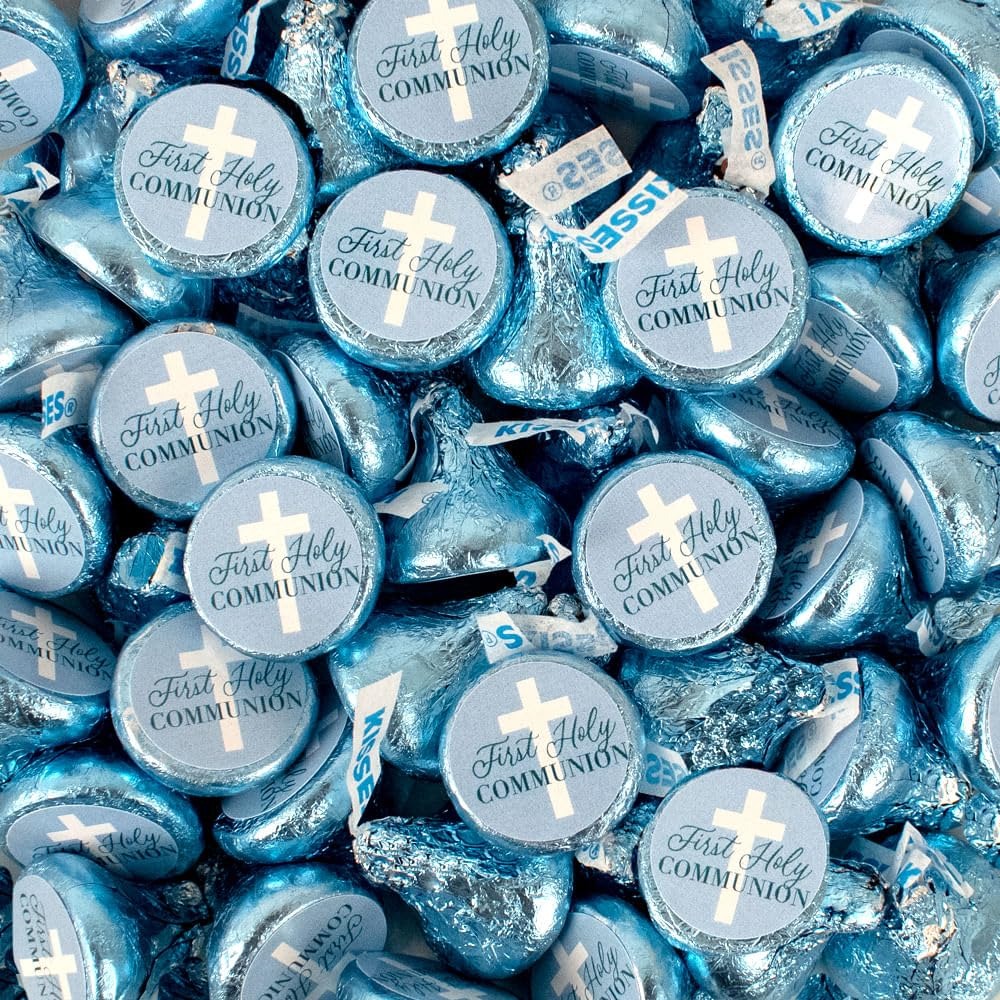
Item Name: Boy Communion Candy 1 lb - approx. 100 Blue Kisses
Bullet Point 1: Kisses are completely assembled with Stickers
Bullet Point 2: 100 kisses per pound.
Bullet Point 3: Gold Kisses Contains Almonds
Bullet Point 4: This item is heat sensitive and will ship with cool pack packaging as needed
Bullet Point 5: OUD
Value: 100.0
Unit: Count

Price: 33.99